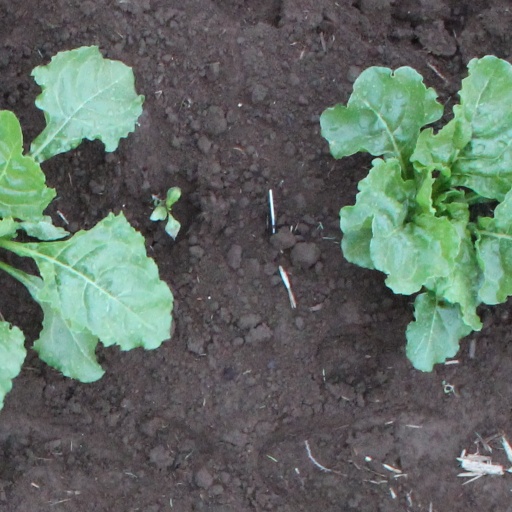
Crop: sugar beet